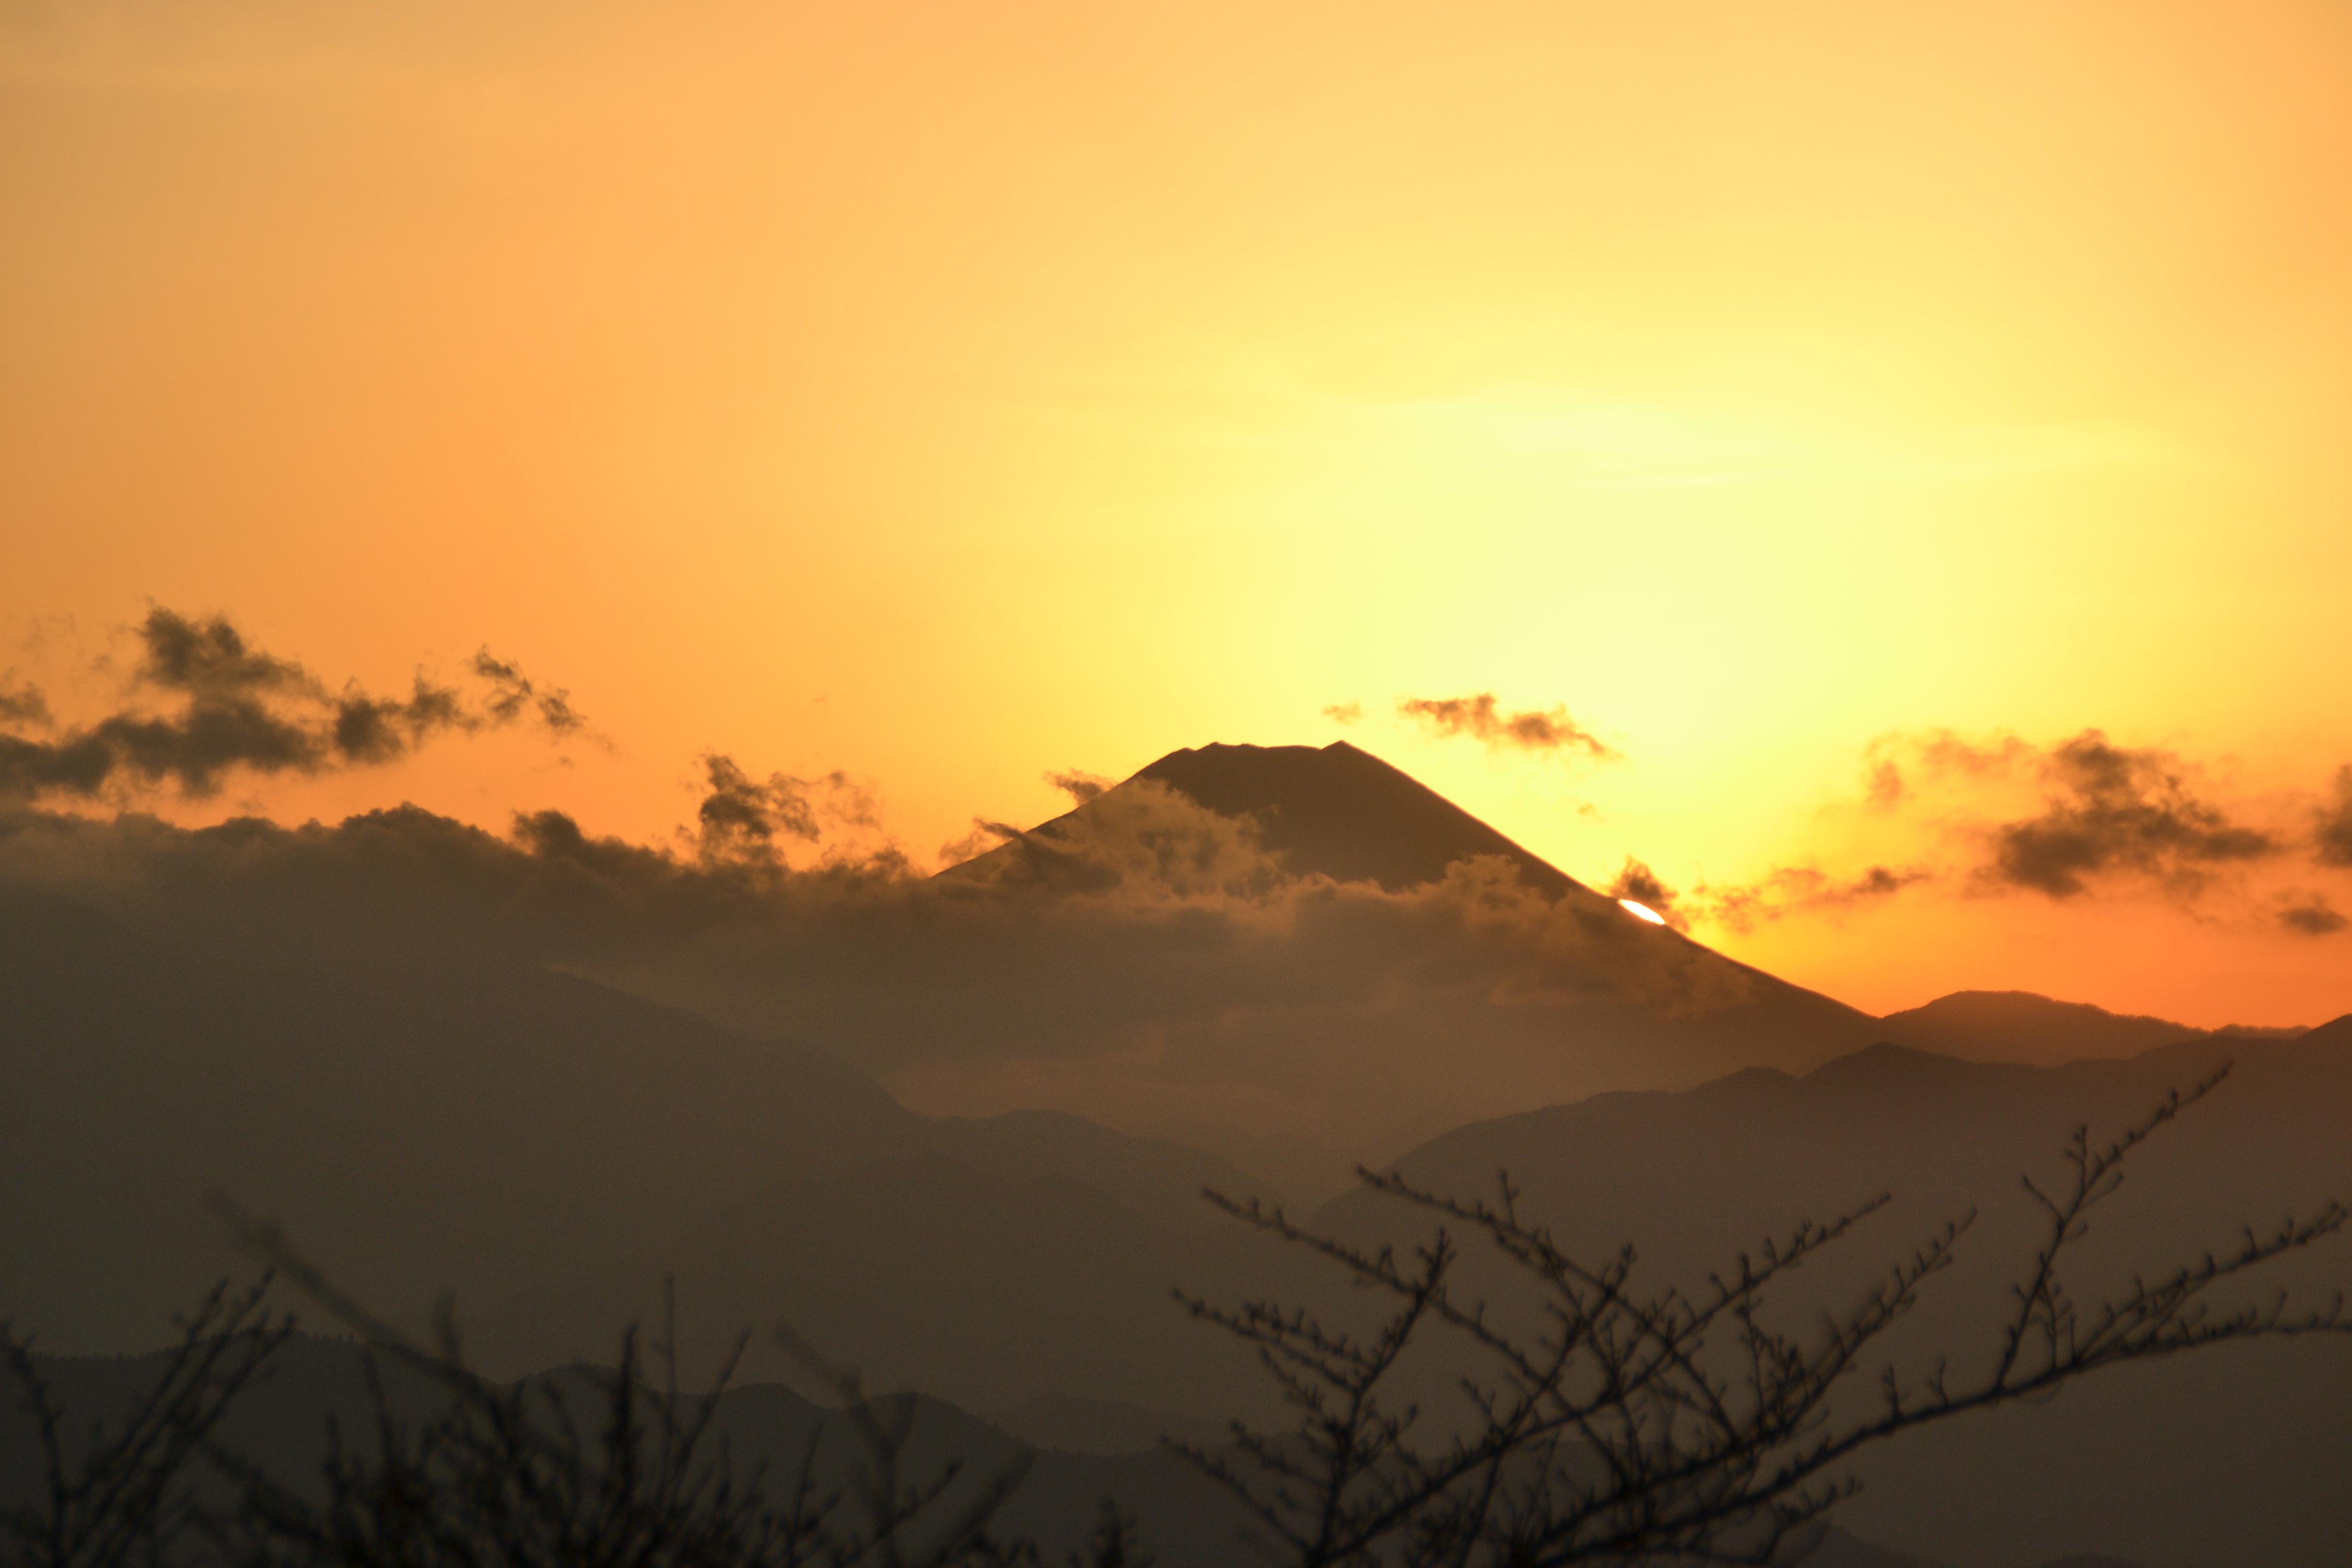
horizon, mountain, cloud, sky, sun, sunrise, sunset, mist, prairie, sunlight, morning, hill, dawn, dusk, evening, plain, afterglow, atmospheric phenomenon, mountainous landforms, red sky at morning